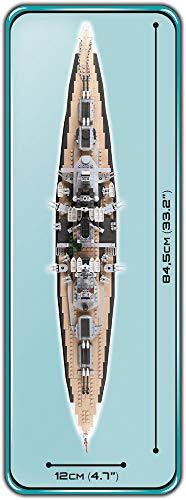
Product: COBI Historical Collection Battleship Tirpitz
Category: Toys & Games | Hobbies | Models & Model Kits | Model Kits
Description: The Tirpitz was a well-known German battleship from Wwii that was launched on April 1, 1939, and a designed similarly to another well-known battleship, the Bismarck.
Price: $149.99
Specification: ProductDimensions:27.2x3.1x12.6inches|ItemWeight:1.1pounds|ShippingWeight:6.31pounds(Viewshippingratesandpolicies)|ASIN:B07HZ324QJ|Itemmodelnumber:4809|Manufacturerrecommendedage:10-15years